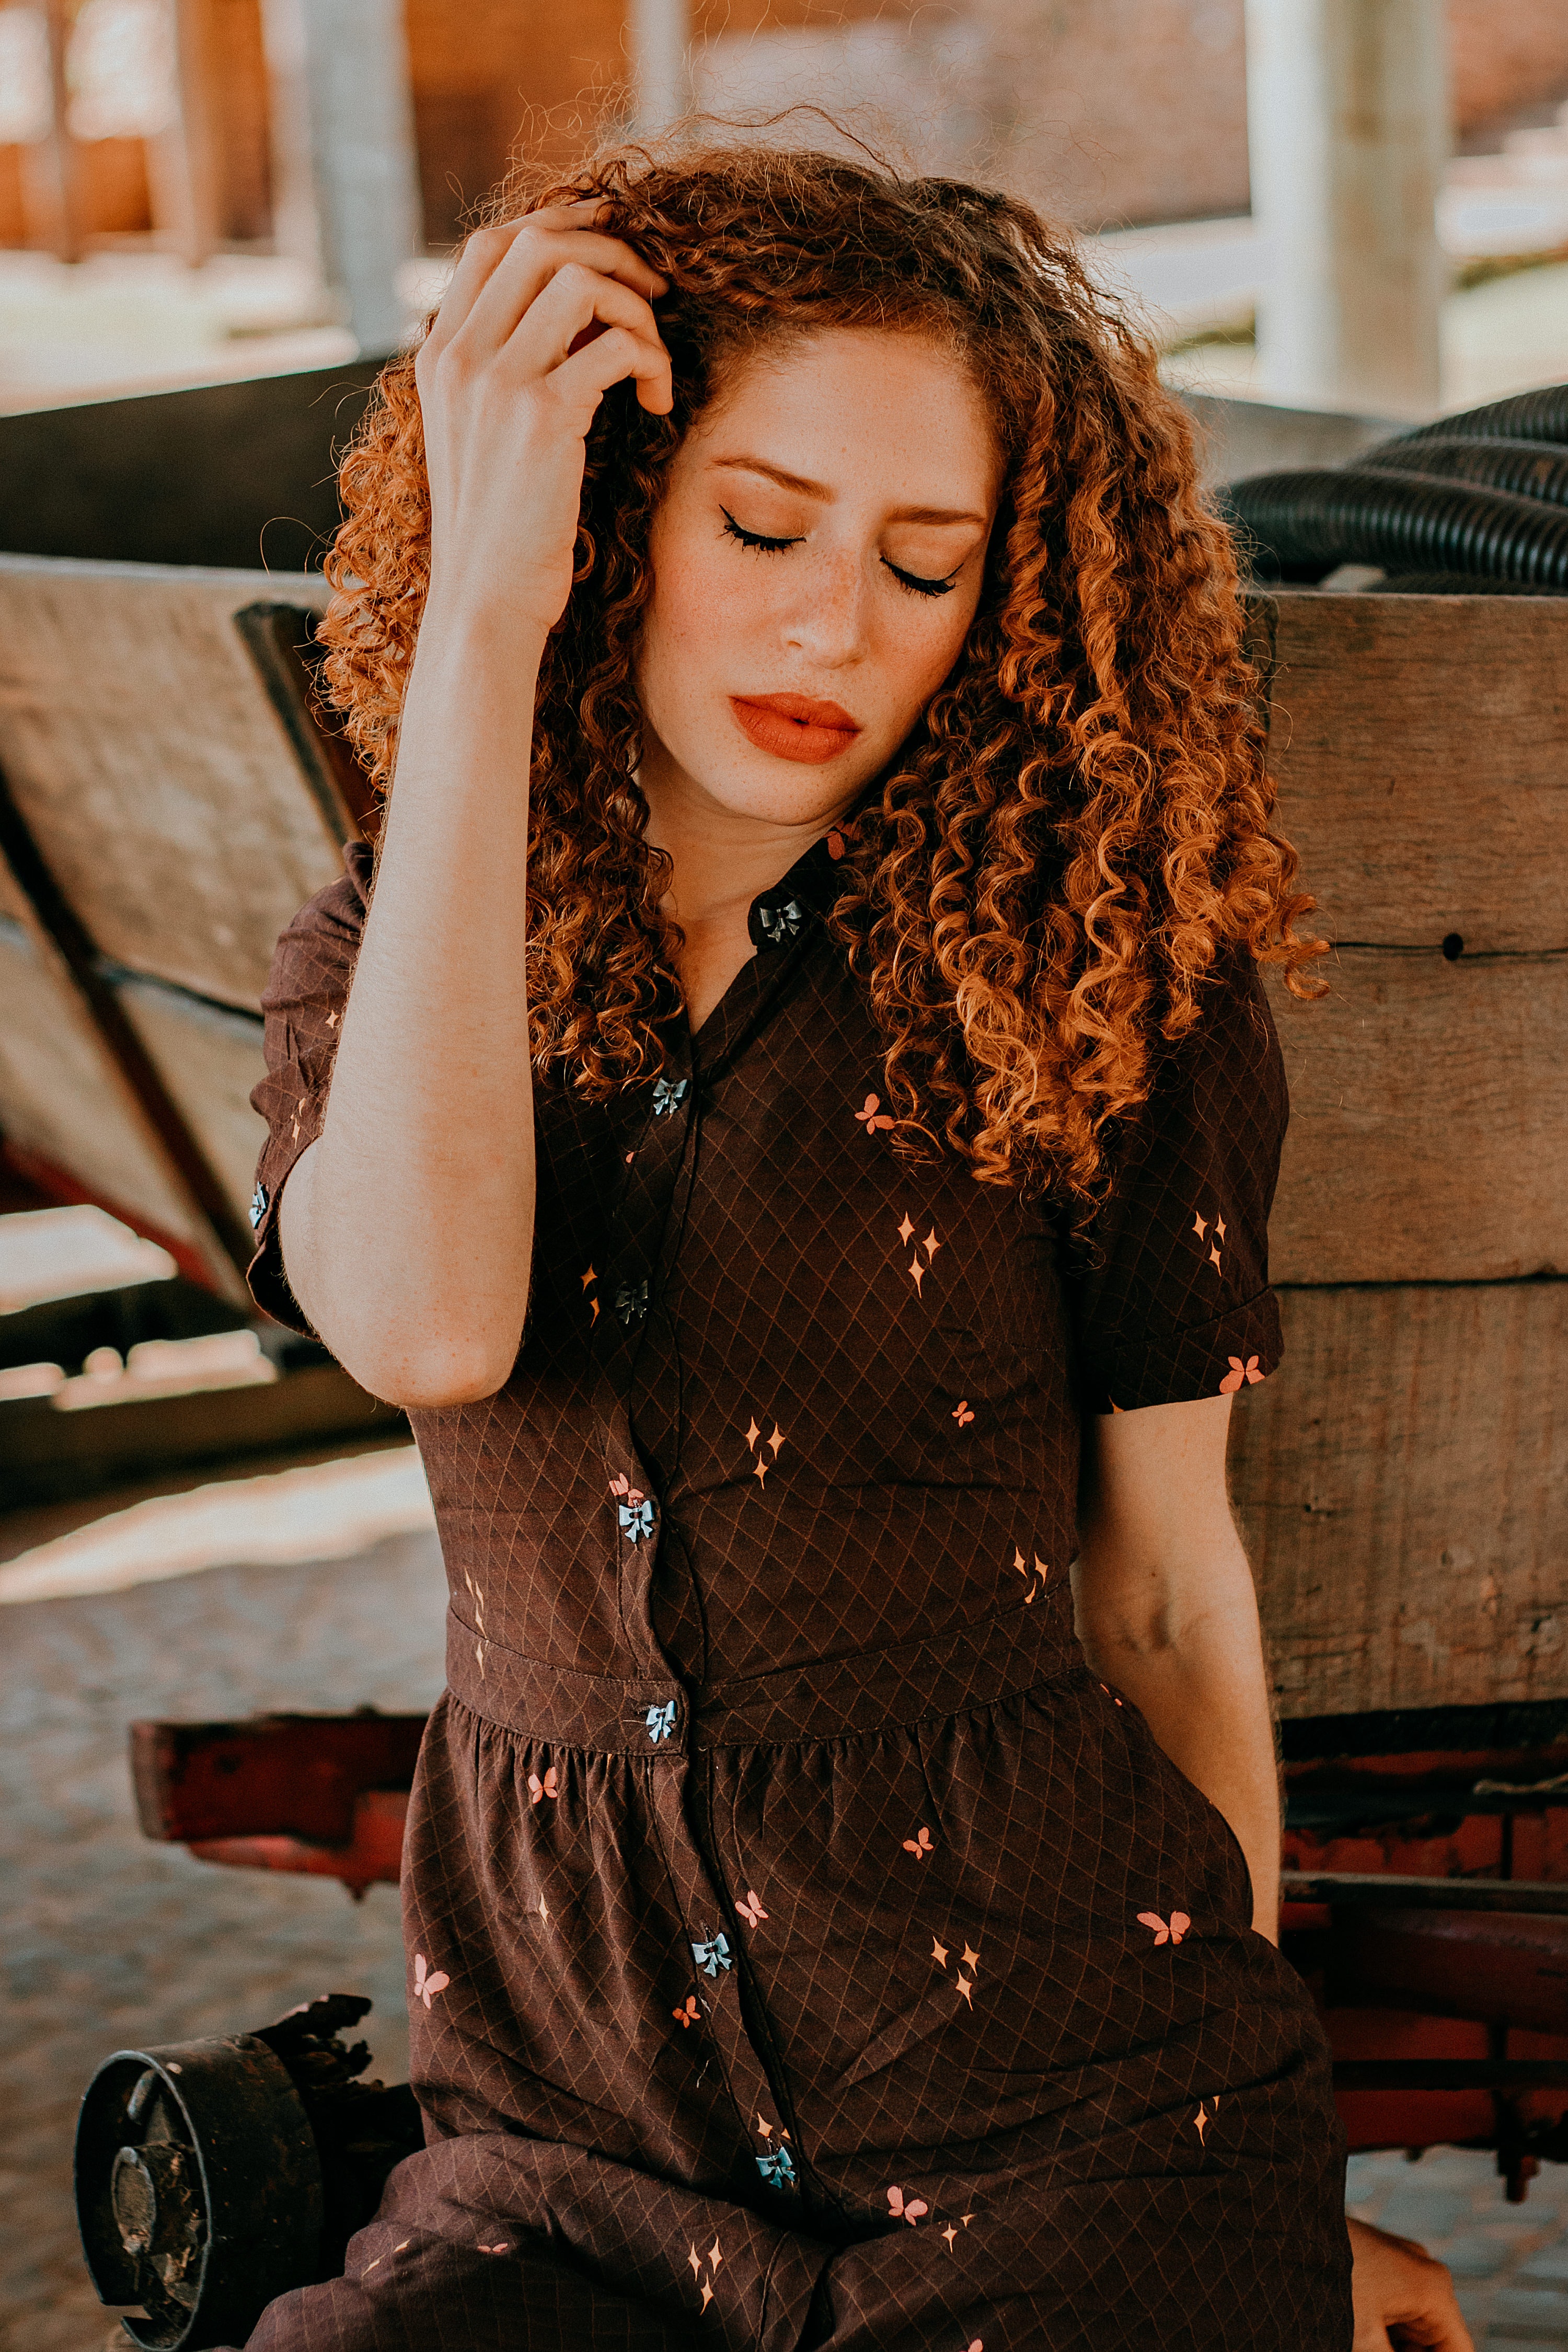
hair, beauty, lady, hairstyle, long hair, fashion, brown hair, lip, photography, black hair, model, photo shoot, sitting, fashion design, flash photography, smile, fawn